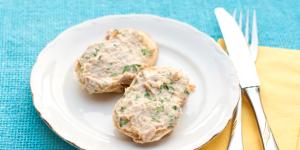
pate de sardinas en escabeche con thermomix